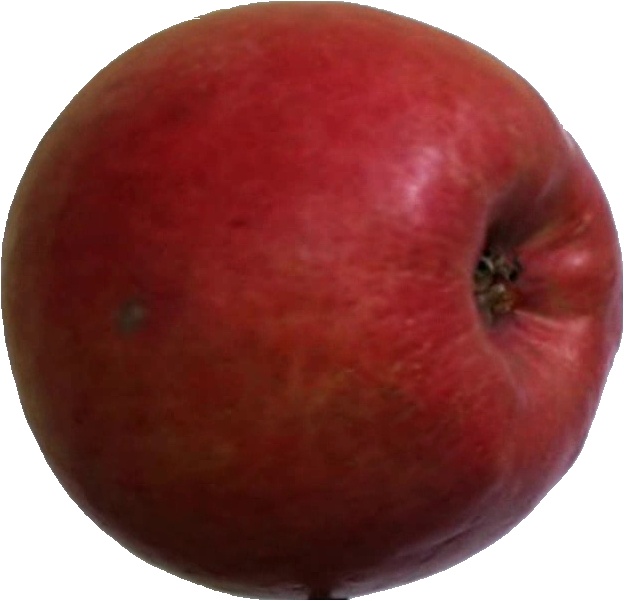
Label: apple_crimson_snow_1